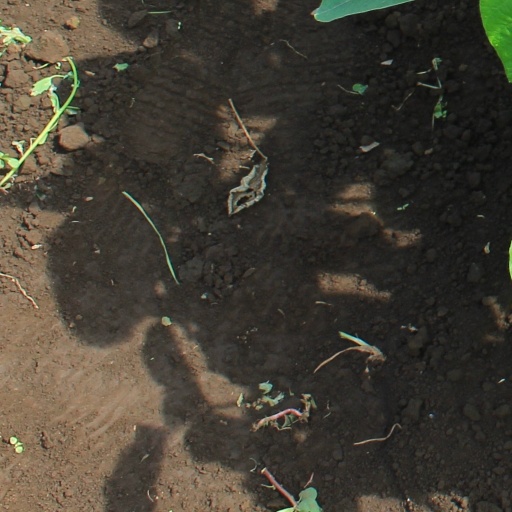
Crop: soybean